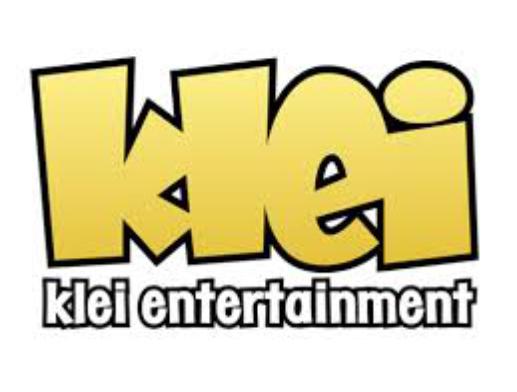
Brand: Klei
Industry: Leisure